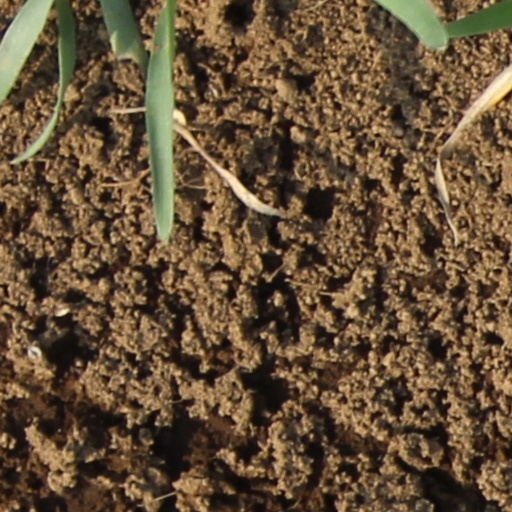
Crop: wheat